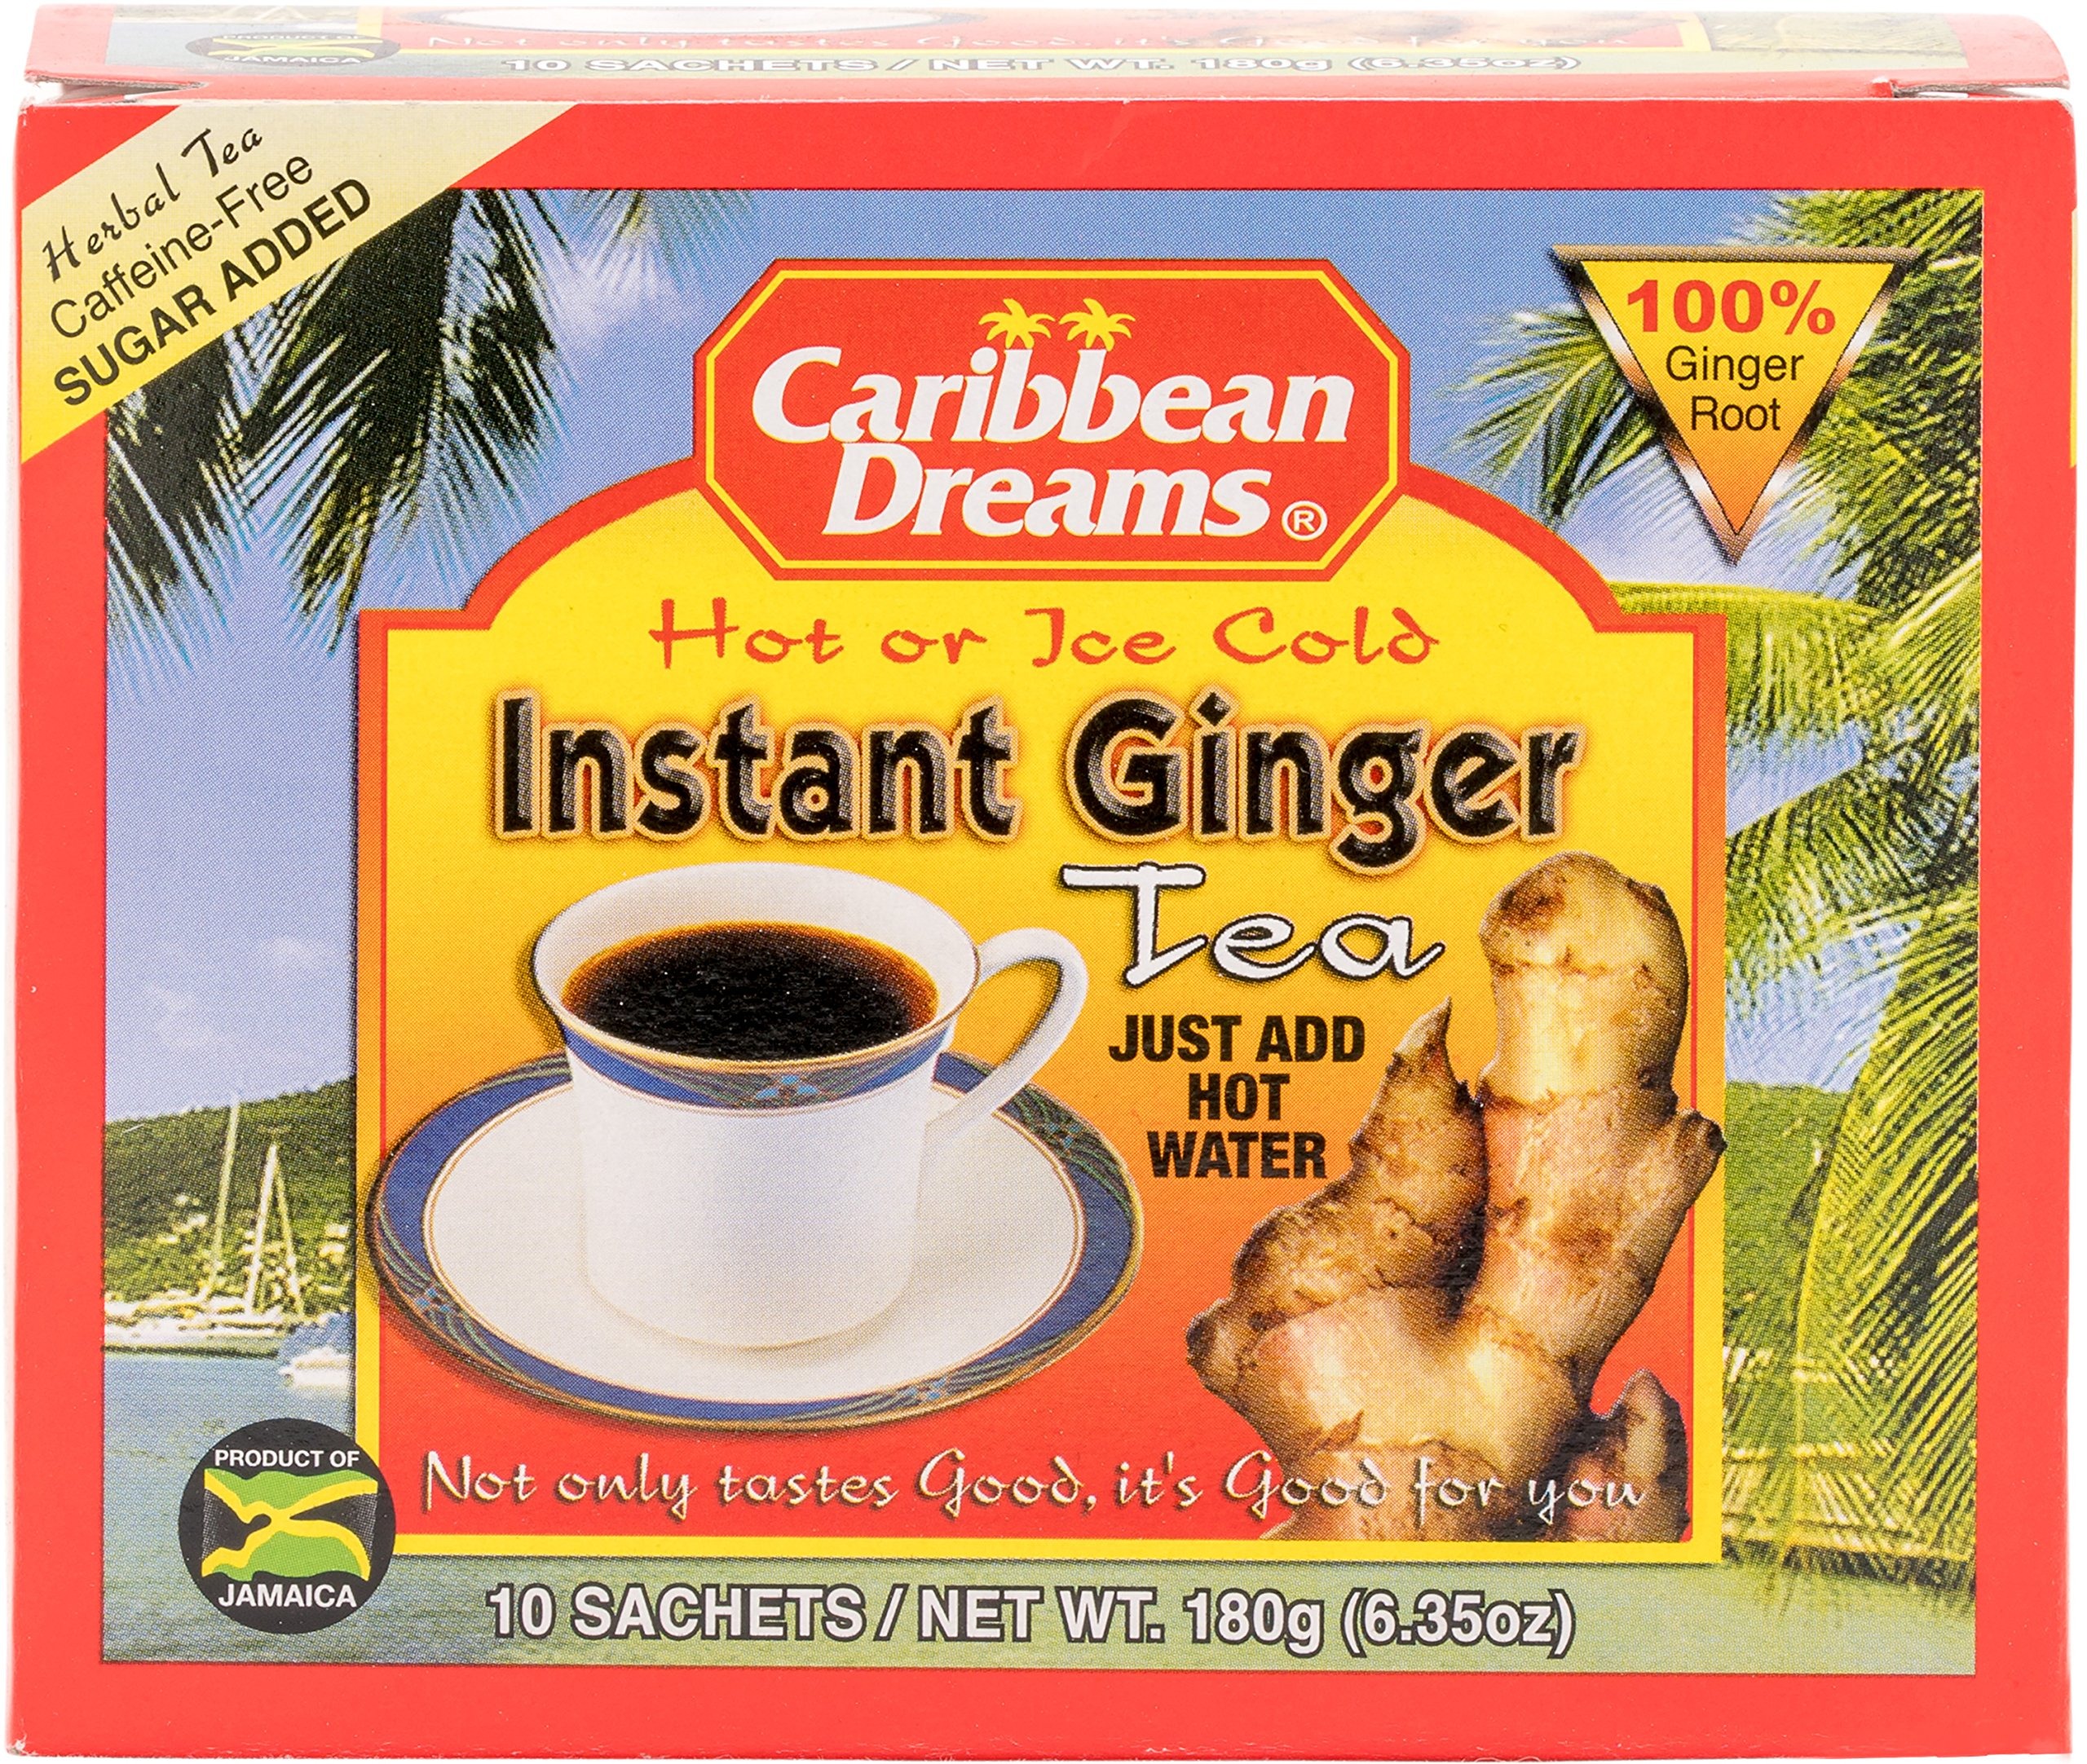
Item Name: Caribbean Dreams Instant Ginger Tea, 100% Natural from Jamaica, Strong Taste and Aroma, 10 Sachets
Bullet Point 1: Herbal Tea. Caffeine Free. Pre-sweetened.
Bullet Point 2: Not only tatstes good, It's good for you.
Bullet Point 3: Great Hot or Cold
Bullet Point 4: Made from freshly crushed ginger
Bullet Point 5: Strong ginger taste and aroma
Value: 1.0
Unit: Count

Price: 5.29